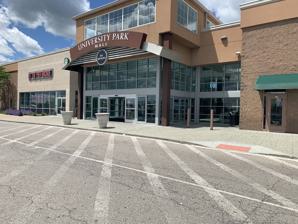
Building: University Park Mall
Country: United States of America
Year built: 1979
Shopping mall in Mishawaka, Indiana, United States University Park Mall The mall's southeast entrance in 2024. Location Mishawaka, Indiana , U.S. Address 6501 Grape Road Opening date March 14, 1979 ; 45 years ago ( 1979-03-14 ) Developer Edward J. DeBartolo Corporation, George and Donald Cressy Management Simon Property Group Owner Simon Property Group No. of stores and services 137 No. of anchor tenants 4 (3 open, 1 vacant) Total retail floor area 918,559 square feet (85,336.9 square meters) No. of floors 1 (2 in JCPenney, Macy's, and former Sears) Parking 4,300+ Public transit access Transpo Website www .simon .com /mall /university-park-mall University Park Mall is a shopping mall in Mishawaka, Indiana , United States. It serves the South Bend and Michiana areas. Opened in 1979, the mall currently features Barnes & Noble , JCPenney , and Macy's as its anchor stores , with one vacant anchor previously occupied by Sears . The mall was built by the Edward J. DeBartolo Corporation along with George and Donald Cressy. It opened with JCPenney, Sears, L. S. Ayres , and Hudson's , the last of which converted to Marshall Field's in 1997. Marshall Field's was closed in 2006 and demolished for an outdoor concourse featuring Barnes & Noble, while L. S. Ayres was converted to Macy's the same year. Sears closed in 2019. The mall has undergone a number of renovations in its history, including the addition of a food court in 1995 and removal of a movie theater in 2000. University Park Mall features over 100 stores within over 900,000 square feet (84,000 m 2 ) of mall space. It is owned and managed by Simon Property Group . History The mall's JCPenney wing. Edward J. DeBartolo Corporation first announced plans for University Park Mall in 1976. The company, working in a joint venture with local developers George and Donald Cressy, proposed a one-level complex located along Indiana State Road 23 (SR 23) and Grape Road in the city of Mishawaka, Indiana . Research conducted by the DeBartolo corporation determined the site to be suitable for a mall, given its proximity to residents with high levels of disposable income, as well as its proximity to the University of Notre Dame in nearby South Bend . Construction was slated to begin by May 1976, with plans calling for four anchor stores , with estimated building costs of $35,000,000. One of the first stores confirmed was a Sears department store; in mid-1976, the company confirmed it would be closing its store in downtown South Bend in favor of moving to the mall. Sears's decision to close the downtown South Bend store was met with concerns from local citizens, many of whom thought the closure would draw business away from downtown South Bend. In response, many neighborhood groups and local unions sent letters to Sears in an attempt to prevent them from opening a store at the mall. Despite the local protests, Sears executives confirmed by November 1976 their decision to move to the mall. DeBartolo confirmed the mall would consist of 964,051 square feet (89,563.3 m 2 ) of retail space with a targeted opening date of 1978. Margaret Prickett, then-mayor of Mishawaka, thought construction of the mall would help improve the town's economy and increase the likelihood of the city receiving a direct exit off the Indiana Toll Road . By the beginning of 1977, DeBartolo had confirmed L. S. Ayres as the second anchor store. It would be their second location in the South Bend area after Scottsdale Mall . DeBartolo was undergoing negotiations with JCPenney , Carson Pirie Scott , and William H. Block Co. as possible tenants. JCPenney was confirmed by mid-year as the third anchor store. This company also had a location in downtown South Bend; unlike Sears, representatives of JCPenney stated they had no intentions to close the downtown store or any others in the Michiana area. DeBartolo acquired a permit to open an L. S. Ayres store at the mall in October 1977. Also undergoing negotiations for a possible tenancy at the mall was Robertson's, a local department store which operated in downtown South Bend as well. By March 1978, negotiations with Carson Pirie Scott, William H. Block Co., and Robertson's had all been withdrawn. Representatives from Gamble-Skogmo , the parent company of Robertson's, stated that they chose to retain the downtown store as they did not think the closure of Sears would negatively impact it or other businesses downtown. These representatives also thought that opening a store at the mall would potentially draw business away from the downtown store. Detroit, Michigan -based Hudson's was confirmed as the fourth anchor store in July 1978. The two-story, 122,000-square-foot (11,300 m 2 ) store would be their first in the state of Indiana. 1979–1980s: Opening and early years Sears opened for business on March 1, 1979, ahead of the rest of the mall. The 196,000-square-foot (18,200 m 2 ) store featured a 17-bay automobile repair shop , a dedicated area for catalog orders, and a centralized solar heating unit. Opening ceremonies of the store were attended by Miss Indiana 1978 Terry Jean Kaiser and local sportscaster Tom Denin. The former Sears in downtown South Bend was closed in favor of this store; by February 1980, the downtown location was converted to a Chevrolet dealership. University Park Mall opened for business on March 14, 1979 with a ribbon-cutting ceremony . Nearly 70 of the 100 inline stores were open for business that day, including Sears; L. S. Ayres was targeted for a May opening, with JCPenney and Hudson's both slated to open by 1980. Overall, about 95 percent of the mall's space was leased on opening day. A directory published in the South Bend Tribune on opening day showed the mall had a large number of restaurants such as Chick-fil-A , Hot Sam , Orange Julius , Bresler's 33 Flavors , Burger Chef , and Wag's . Also present were Osco Drug , Brown's Sporting Goods, and a three-screen movie theater. The two-story, 120,000-square-foot (11,000 m 2 ) L. S. Ayres store opened on May 6, 1979, representing the 13th location in the chain. By the time L. S. Ayres opened, 17 other stores within the mall had done so as well. It was followed by JCPenney on January 2, 1980. Consisting of 144,000 square feet (13,400 m 2 ), the store also featured a restaurant, automotive repair, and an area for catalog orders. Hudson's became the last anchor store to open, doing so on February 7, 1980. Three days before Hudson's opened for business, the South Bend Symphony hosted a preview ceremony for the store. For a donation of $15 each, 500 local residents were allowed to tour the store, while also being served champagne and hors d'oeuvres alongside performances by the symphony and a fashion show . During the 1981 Christmas season, a large number of workers at University Park and Scottsdale malls expressed concerns over both malls' policies that employees park further away from the mall property to leave spots closer to the mall available for shoppers. Many of these workers were fined or fired for refusing to comply with this policy, as they feared becoming assaulted in the parking lot at night. In response to this, the managers of both malls confirmed that such a policy was common at the time, and that University Park employed over 20 off-duty police officers as part of its security force to ensure the safety of workers and patrons returning to their cars. University Park Mall had a significant impact on retail in the area throughout the 1980s and onward. As Scottsdale Mall was located in a residential area far off a major highway, many stores that had locations at both malls (such as The Limited and Spencer Gifts ) closed their Scottsdale locations in favor of focusing on the University Park locations, creating a number of vacancies at Scottsdale throughout the 1980s. In turn, a number of retail developments were built around University Park Mall. One of the first was Indian Ridge Plaza, located across the Indiana Toll Road from the mall. This center opened in 1987 with a TJ Maxx as one of its major tenants. Four years later, city council approved zoning for a shopping center named University Center to be built across from the mall along Grape Road. General Cinema Corporation , which operated the three-screen theater in the mall, built another complex with six screens outside the mall in 1986. 1990s The DeBartolo corporation announced a renovation of University Park Mall in 1995, with estimated costs of $15,000,000. As part of this project, the L. S. Ayres store would be expanded by about 33,000 square feet (3,100 m 2 ), and a food court with ten restaurants would be added near Sears. Coinciding with this expansion, the interior of the mall received new décor with images intended to reflect celebrities native to Indiana, such as David Letterman and James Dean . Also joining the mall during the renovation were Aéropostale , Disney Store , Eddie Bauer , and Gymboree . Expiration on the leases of original stores allowed for these and other stores to join the mall, as part of what mall owners termed a "re-merchandising". During these renovations, the DeBartolo corporation merged with Melvin Simon & Associates to form Simon Property Group , a move which the mall's manager confirmed would not affect operations or the condition of the renovations. By March 1996, shortly before the merger occurred, tenants confirmed for the food court included Charleys Philly Steaks , Panda Express , and a relocation of Chick-fil-A. In 1997, Dayton-Hudson Corporation (now Target Corporation ), owners of the Hudson's chain, converted all of the Hudson's stores outside the state of Michigan to Chicago -based Marshall Field's , of which they were then-owner as well. This decision was made due to a perception that the Hudson's name lacked recognition in Indiana when compared to Marshall Field's. Between late 1999 and early 2000, further lease expirations resulted in the closures of Lechters Housewares , Osco Drug, and Bresler's 33 Flavors. This allowed for mall owners to sign leases with other new tenants, such as The Children's Place . The original three-screen theater in the mall closed in March 2000, due to expiration of its lease and competition from larger theaters which had opened throughout the 1990s. By 2001, the former cinema space had been re-divided among several other stores, one of which was PacSun . A wing of the mall in 2024. 21st century University Park Mall underwent several store closures in 2006. These included KB Toys , Sam Goody , Casual Corner , and the Marshall Field's department store. Mall management attributed the closures to the condition of the retail sector at the time, noting that these were among the retailers which were undergoing bankruptcies or consolidations. In particular, Marshall Field's was closed due to both it and L. S. Ayres coming under the ownership of Federated Department Stores (now Macy's, Inc. ), which was consolidating all of its brands to the Macy's name. As a result, the company chose to close the Marshall Field's location and convert the L. S. Ayres to Macy's. Following the closure of Marshall Field's in March 2006, Simon Property Group announced plans to demolish the location in favor of smaller stores. By 2008, the former site of Marshall Field's had been cleared for a series of stores in a lifestyle center section called the Village. Among the stores confirmed to open at this point were Barnes & Noble , Five Guys , Ulta Beauty , Bar Louie , Lane Bryant , and Jared . All of these were to be arranged along an outward-facing courtyard. Barnes & Noble opened for business on April 8, 2009, relocating from an older store on Grape Road in the process. Following the opening of Barnes & Noble, University Park Mall continued to attract new tenants. One of these was Apple Store , opened in November 2010. A spokesperson for Simon Property Group stated that Apple chose to open a store in the South Bend area due to the presence of the University of Notre Dame. In 2011, University Park Mall and 20 other malls owned by Simon Property Group became among the first in the nation to offer charging stations for electric vehicles . Simon announced a second renovation of the mall in December 2013. These consisted of adding new flooring and lighting, along with carpeting in the JCPenney wing and a reconstruction of the restrooms. At the time, University Park Mall held a 95 percent occupancy rate, and had recently added more upscale tenants to complement Apple Store, such as Coach and Michael Kors . By July 2014, renovations to the food court had been reconfigured to have more seating, while also adding a second restroom complex for families with small children. Additionally, rue21 and Starbucks joined the mall, and several kiosk shops along the main concourse were reconfigured. Although Gap closed at the mall in 2016, a number of other tenants opened that same year, including Dry Goods, a clothing store owned by Von Maur . More stores closed at the mall between 2018 and 2019. One of these was Ulta Beauty, which moved across Grape Road to a larger store in 2018. Sears closed its location at the mall in late 2019 as part of a series of store closings for the chain. The closure ended the chain's 91-year history in the South Bend area. Also closing at the mall in 2019 were Gymboree, Things Remembered , Charlotte Russe , and Payless ShoeSource , all due to the respective bankruptcies of those brands. Despite these closures, Simon representatives expressed confidence in replacing these with other retailers. University Park Mall was shuttered in March 2020 at the start of the COVID-19 pandemic , but reopened for business a month later alongside 49 other malls owned by Simon. Despite this, several individual stores within the mall did not immediately reopen. JCPenney was one such store, not reopening until May. Disney Store also chose not to reopen its University Park Mall location, announcing in July 2020 that it would be closing permanently. In September 2020, a 23-year-old man was killed in a shooting outside JCPenney. Another shooting occurred at the mall in 2022, and a third in May 2024. The mall held a second ribbon-cutting ceremony in March 2024 in honor of its 45th anniversary. Mishawaka mayor Dave Wood and representatives of Simon Property Group were present. These festivities coincided with the addition of several new stores, including KPot Korean Hotpot & BBQ and a LoveSac furniture store. Despite the Sears space remaining vacant, University Park Mall continues to hold an occupancy rate above 90 percent. A 2023 report by USA Today cited University Park Mall as an example of a shopping mall which had remained viable in spite of the large number of store closures in the retail apocalypse and decreased shopper traffic during the pandemic. References